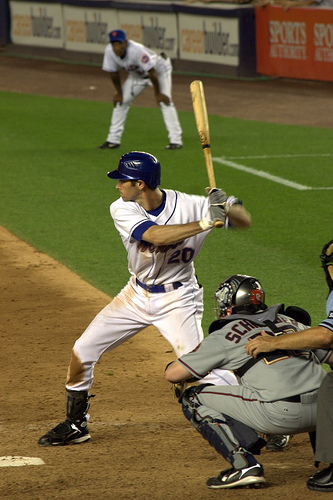
cầu thủ đánh bóng đang đứng trên sân vung gậy đỡ bóng